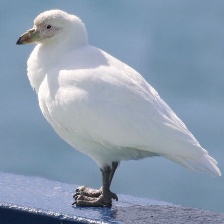
Species: SNOWY SHEATHBILL
Scientific name: CHIONIS ALBUS